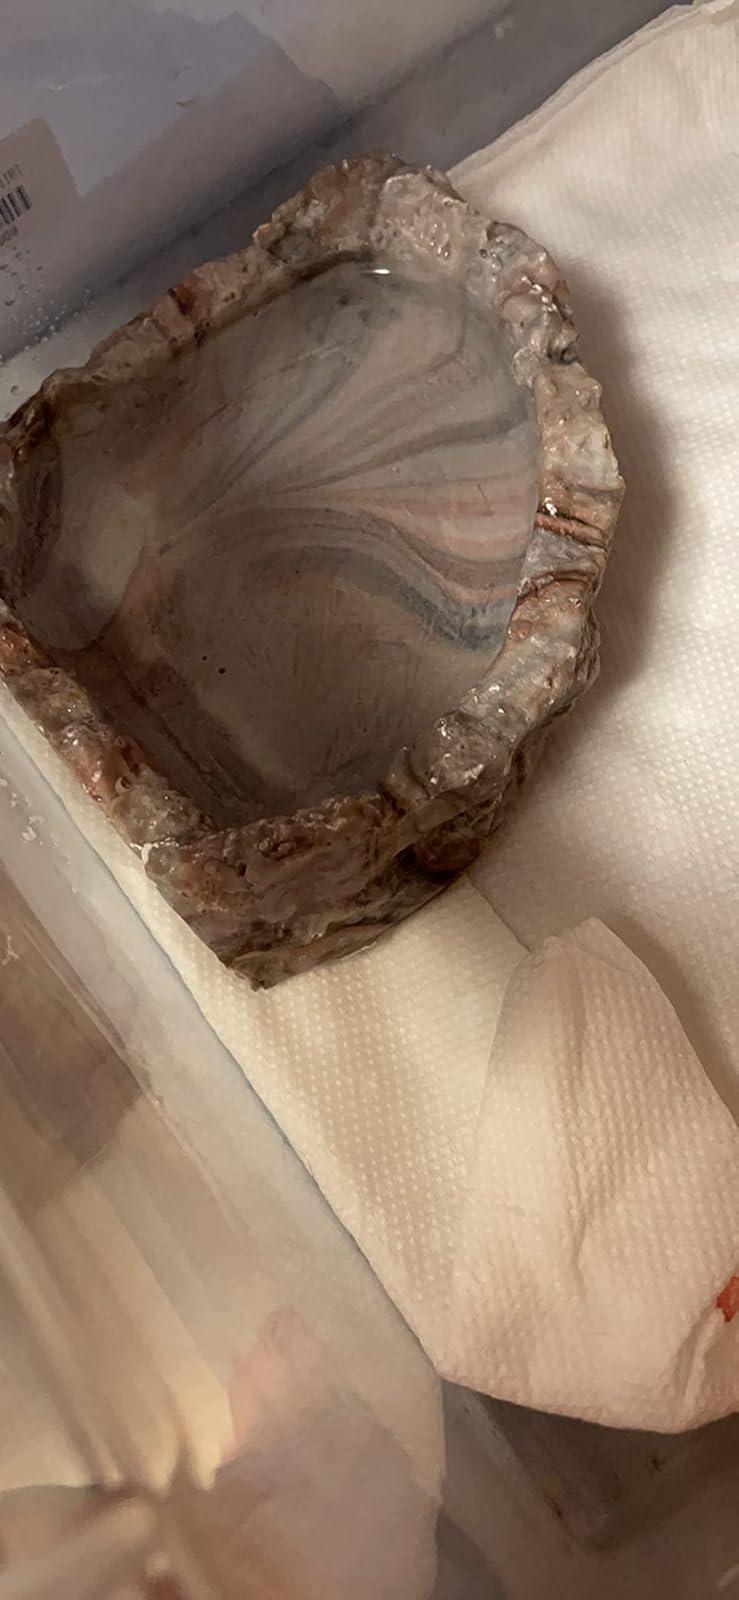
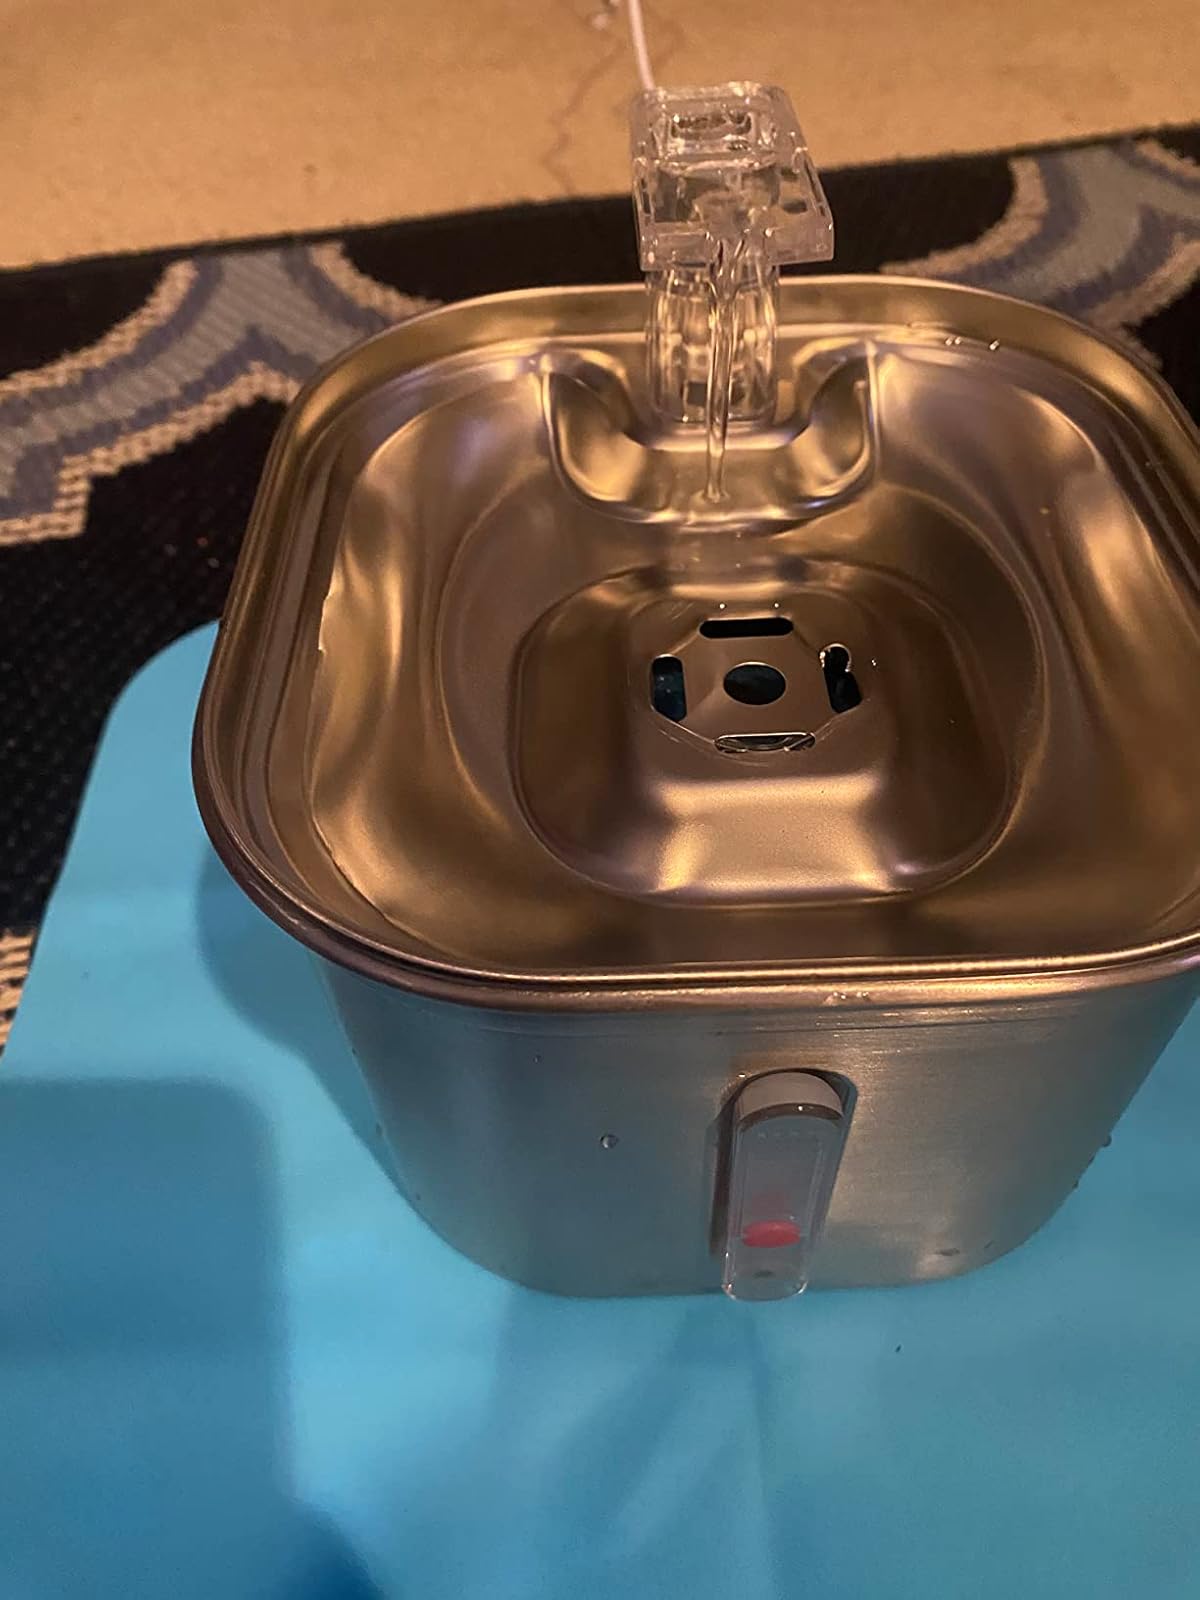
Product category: items_bowl
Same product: no